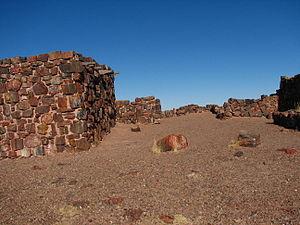
Agate house Pueblo est un site archéologique du comté de Navajo, dans l'Arizona, aux États-Unis. Il se compose de bâtiments en bois pétrifié partiellement reconstruits. Protégé au sein du parc national de Petrified Forest, il est lui-même inscrit au Registre national des lieux historiques depuis le 6 octobre 1975.